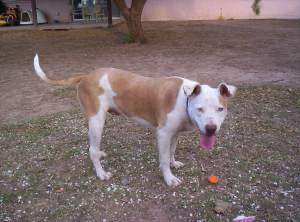
Animal: dog
Breed: american pit bull terrier